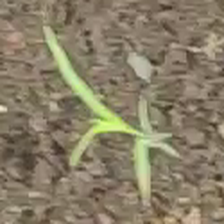
Weed species: Digitaria_SP_(Digitaria Sanguinalis )